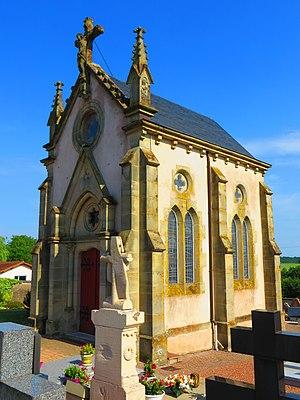
Cappel chapelle cim
Cappel est une commune française située dans le département de la Moselle et le bassin de vie de la Moselle-est, en région Grand Est.